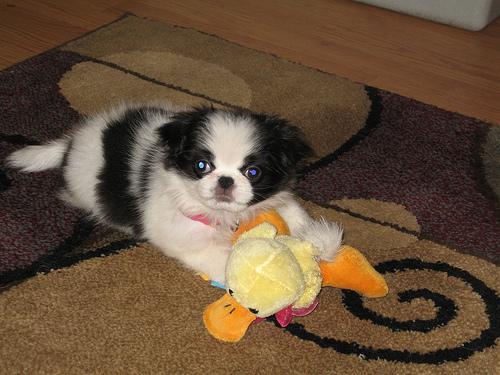
Breed: japanese chin